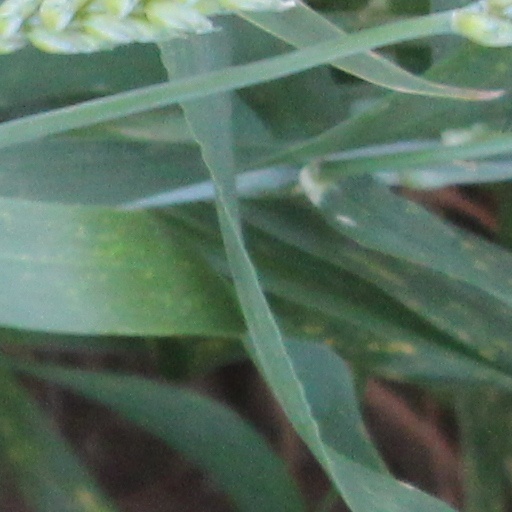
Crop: wheat